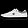
Label: Sneaker